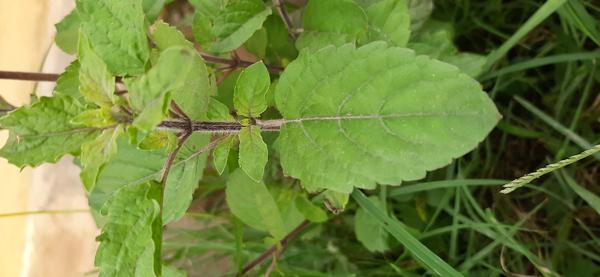
Plant: Tulasi